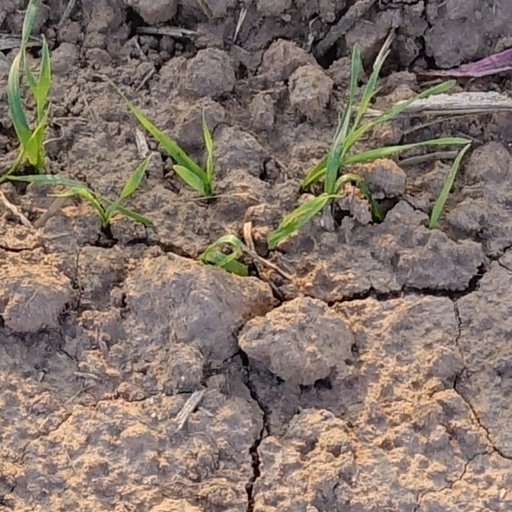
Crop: wheat